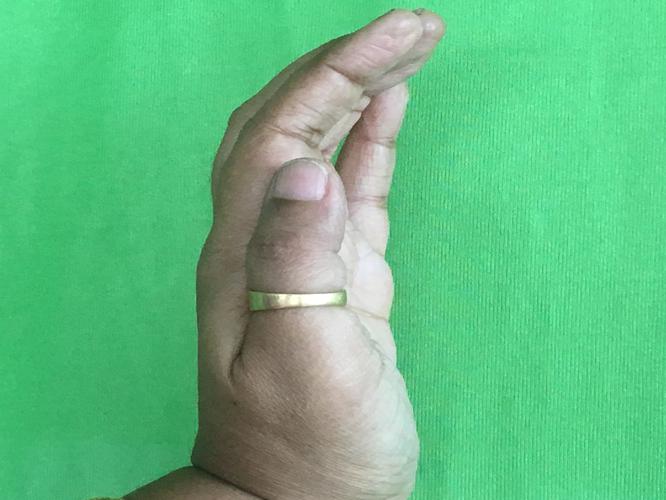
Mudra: Sarpasirsha
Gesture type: single_hand